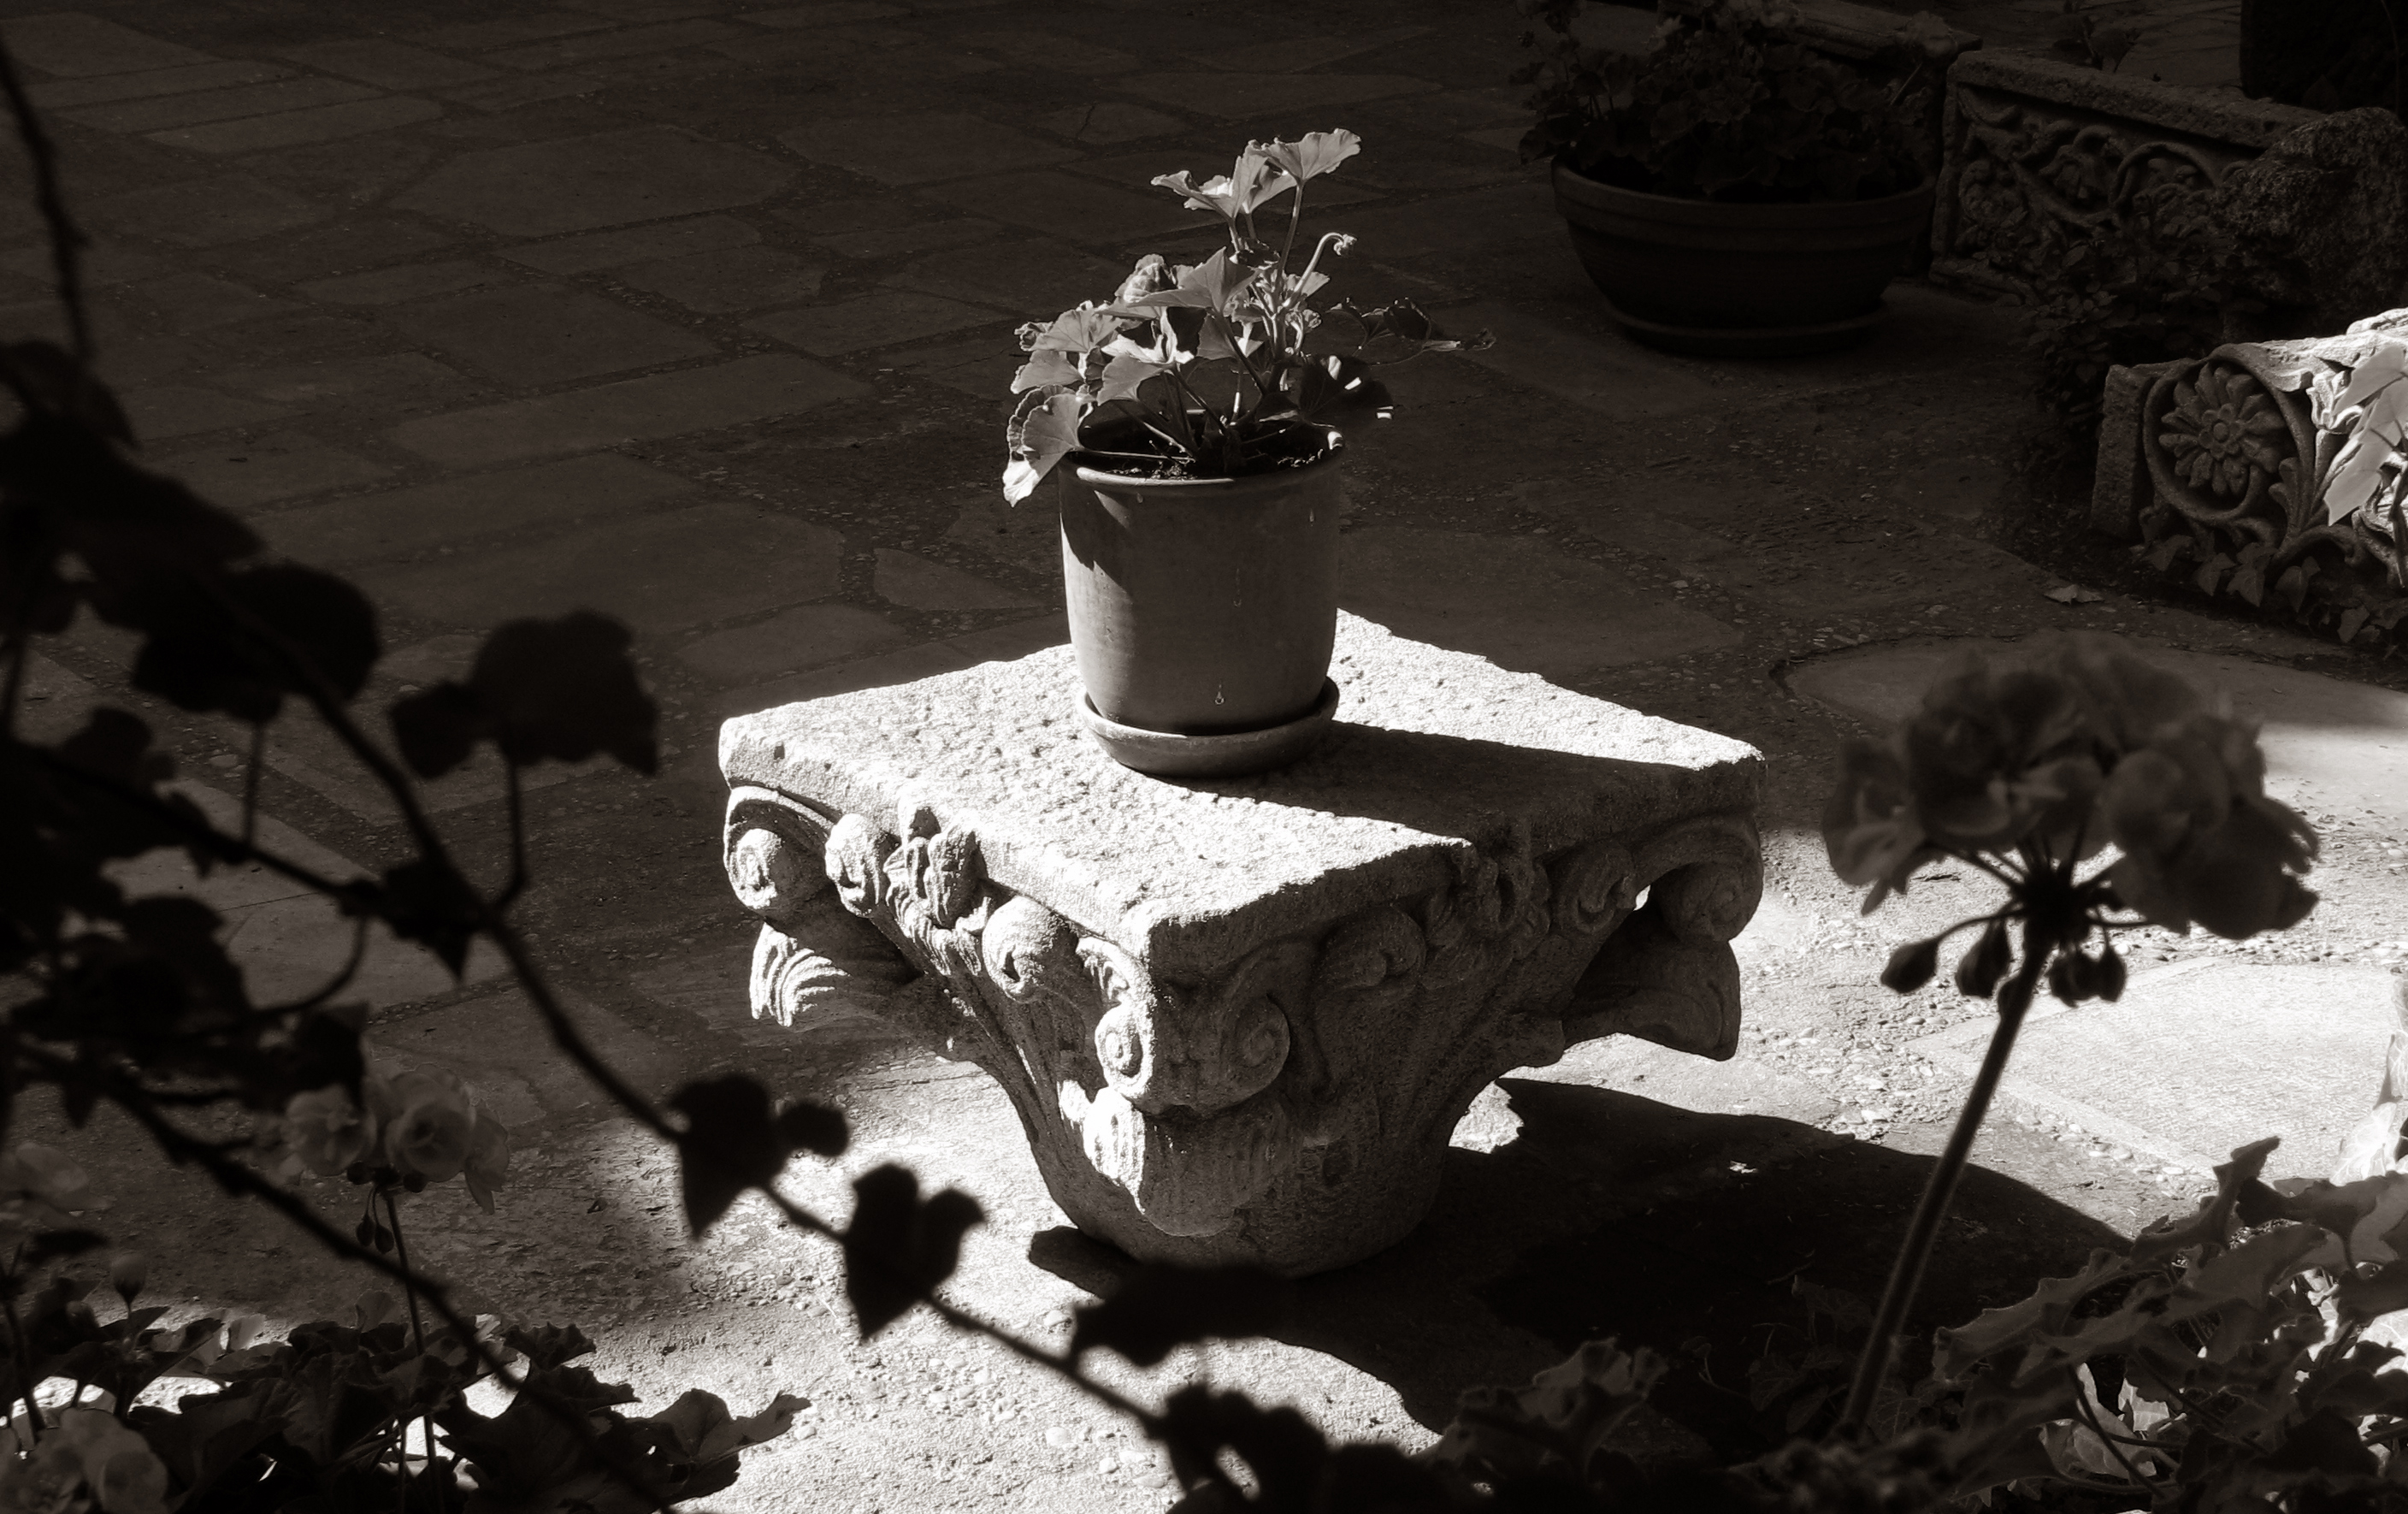
tree, black and white, architecture, plant, wood, white, photography, flower, building, photo, europe, spring, shadow, religion, darkness, church, black, monochrome, christian, photos, capital, religious, de, monastery, churches, photograph, iglesia, eglise, fotografie, christianity, romana, image, orthodox, eastern, shape, romania, bukarest, bucharest, rumania, roumanie, convent, bor, chiesa, biserica, arhitectura, orthodoxy, romanian, ortodoxa, manastirea, manastire, ortodoxia, ortodoxie, ecclesiastical, bisericeasc, cladire, edificiu, capitel, bucuresti, centrulvechi, lipscani, stavro, stavropoleos, brancovenesc, 1724, bucarest, rumana, cre tinism, cre tin, monochrome photography